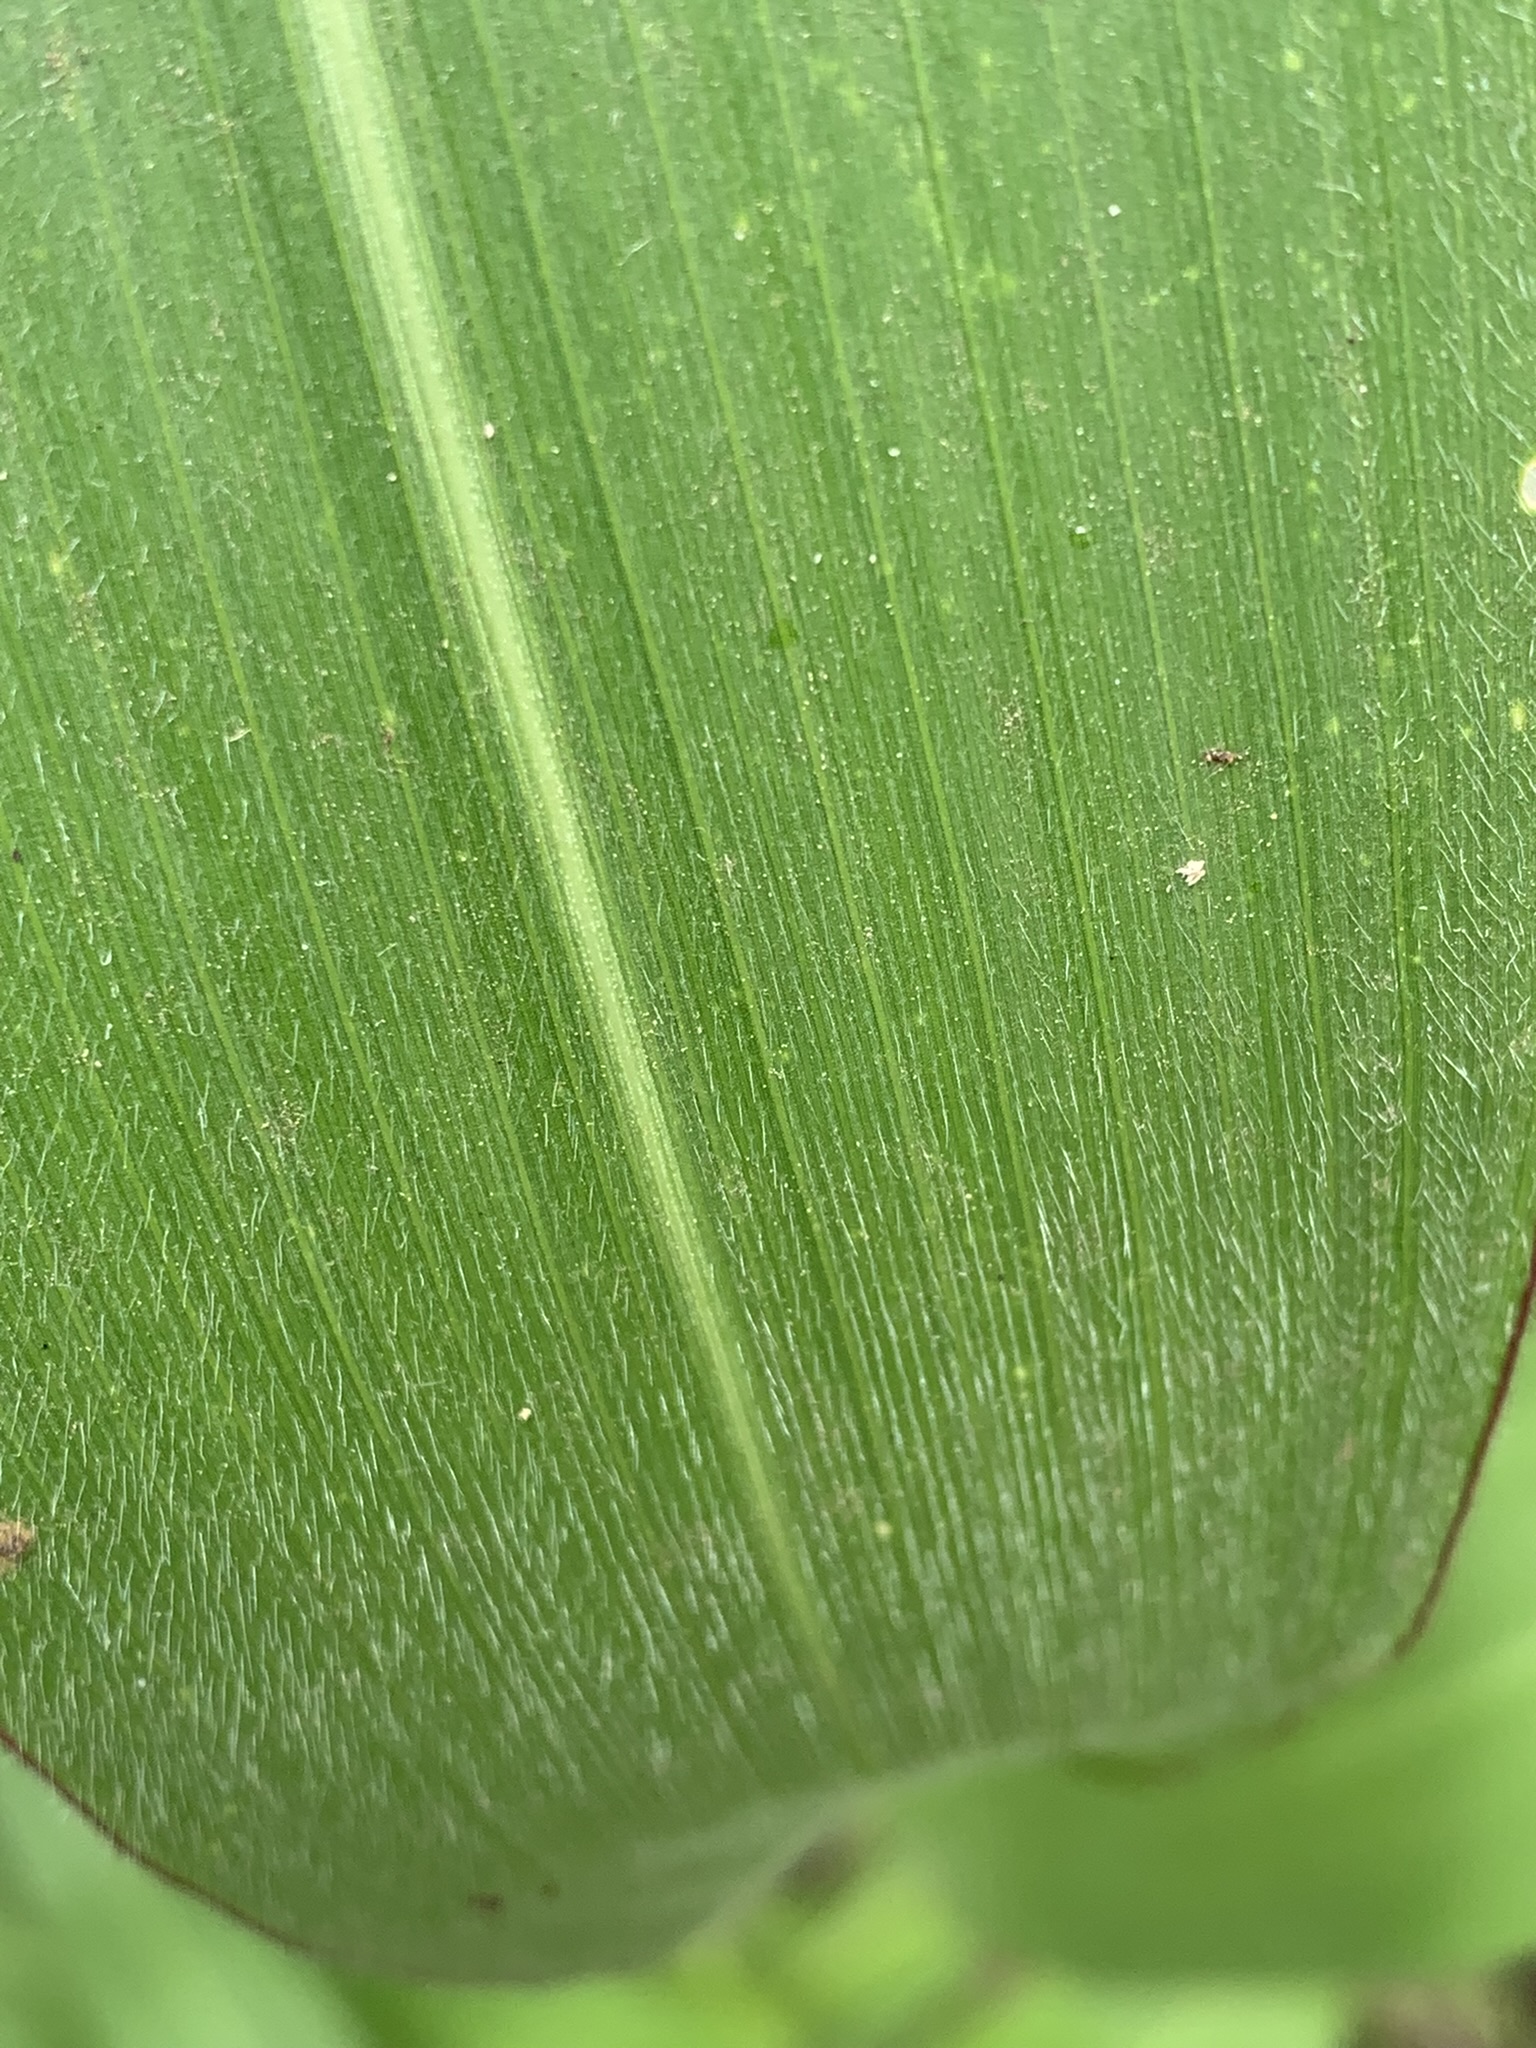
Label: Healthy